Mariano Moreno bus station

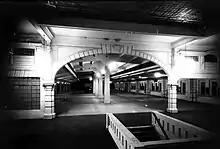
Entrance to the interior room with ticket offices at background, few months to be opened, 1950

In 1955, the Revolución Libertadora that overthrew the government of Juan Perón suppressed his name from all public institutions and buildings, so the station was renamed "Estaciòn de Ómnibus Rosario", until 1957 when its name changed once again to "Mariano Moreno" in honor of one of the ideologues of the May Revolution.